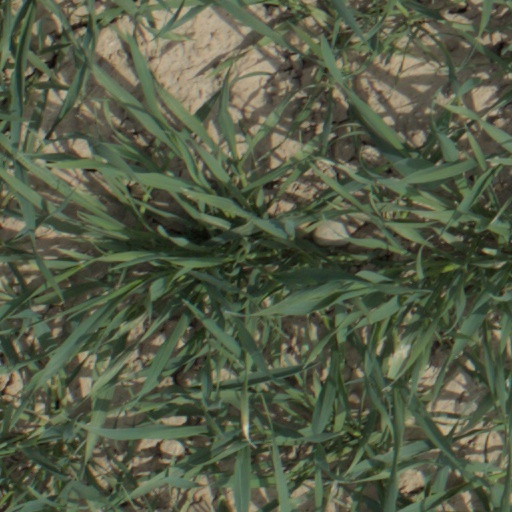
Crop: wheat